Gallegher (character)

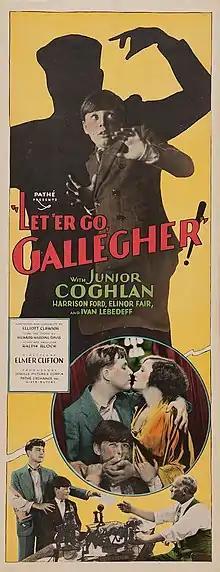
Poster for "Let 'Er Go Gallegher"

Gallegher is the title of a story by American author Richard Harding Davis that was published in 1891. The character Gallegher is a copy boy at a newspaper who goes on investigative adventures. In 1917, Thomas A. Edison, Inc.'s Conquest Pictures released a short film titled "Gallegher: a newspaper story". The character was also used for the 1928 film "Let 'Er Go Gallegher".